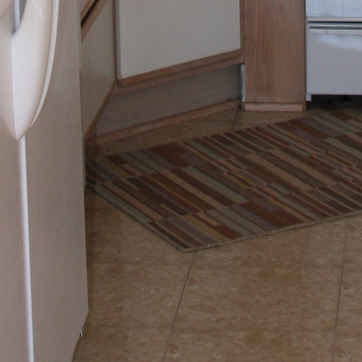
Material: carpet